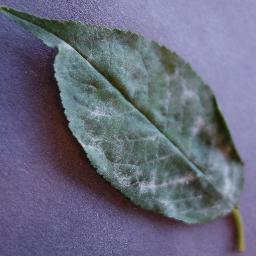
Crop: cherry
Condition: (including_sour)_powdery_mildew